Nintendo DSi

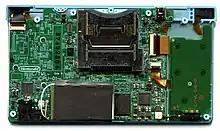
A large and small printed circuit board connected together. A metal chassis and main electronic components dominate opposite ends of the large PCB.

The DSi has more RAM and a faster CPU than the DS Lite. Developers reported the console has a native mode, which runs software specifically designed for its hardware, access to the system's extra processing and memory resources. The inclusion of a codec integrated circuit (a microchip) amplifies sound signals and converts them from digital to analog. This increases audio output, and depending on the mode, higher audio quality. Unused space on the motherboard was removed; the CPU was relocated, and the battery housing was expanded.